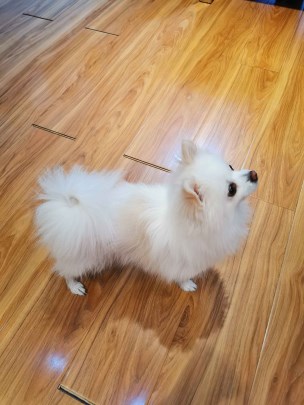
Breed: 1936-n000005-Pomeranian